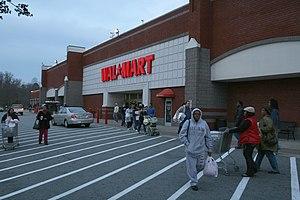
Aux États-Unis et au Canada, le Black Friday est un évènement commercial d'une journée qui se déroule le vendredi suivant la fête de Thanksgiving. Ce vendredi marque traditionnellement le coup d’envoi de la période des achats des fêtes de fin d'année. Plusieurs commerçants profitent de ce moment pour proposer des remises importantes, mais les modalités sont contestées.